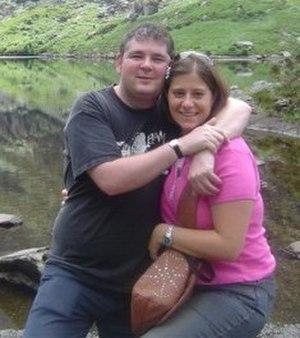
Darren Shan, pseudonyme utilisé par Darren O’Shaughnessy pour la saga L’Assistant du vampire, né le 3 juillet 1972 à Londres, est un auteur irlandais de plusieurs séries fantastiques, connu surtout pour sa célèbre série L’Assistant du vampire. Il a aussi publié la série The Demonata et écrit The City Trilogy. The Thin Executioner, un roman en un tome, sorti au Royaume-Uni en 2008.